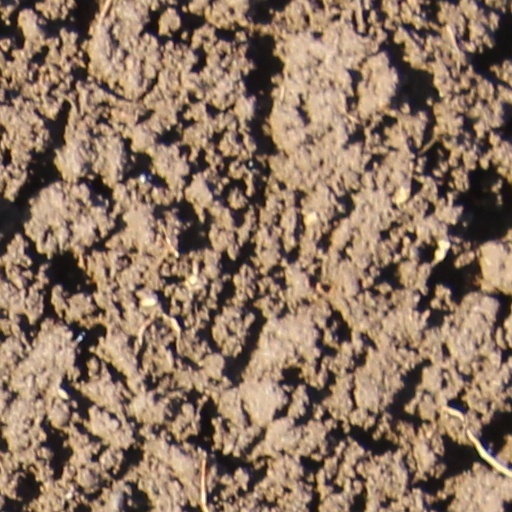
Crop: wheat